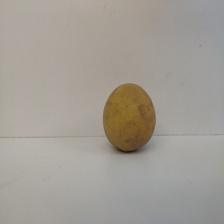
Size: Large